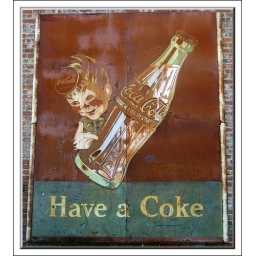
Large Coke Sprite sign on the side of the post office in Treutlen Co., GA